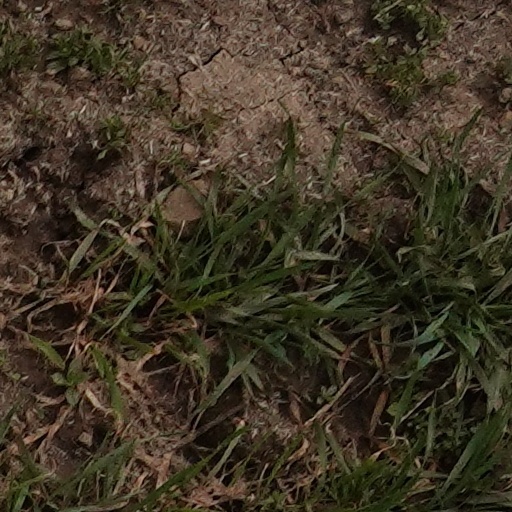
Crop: wheat